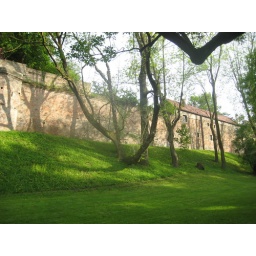
Some houses in the wall